Tourism in metropolitan Detroit

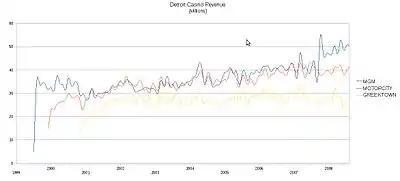

The city's mayor in the 1990s, Dennis Archer, also a former Michigan Supreme Court Justice, supported a plan which resulted in new casino resort hotels as a catalyst for development. Initially, Archer's plan was for a casino cluster along the east riverfront. In April 2005, after an eight-year legal battle over the bidding process, the courts cleared the way for the City of Detroit to permit its temporary casinos to build all new casino resort hotels, to open in late 2007. The settlement was further complicated by MGM's acquisition of Mandalay Bay, then owner of the Motor City Casino. Upon acceptance of the settlement, Detroit entrepreneur Marion Ilitch exercised her option to purchase Motor City Casino, outbidding other partners. The plan for the casino resort locations changed as the city decided instead to have a promenade of parks along the International Riverfront to spur residential development, thus freeing the casino companies to build in other areas of downtown. Upon completion, Detroit became the largest American city and metropolitan region to offer casino resort hotels. Since 2000, the city has seen a general trend of increased tax revenues from the three casinos; in 2009, casino resort hotels in Detroit employed 8,122 people, paid $452.8 M in wages (not including tips and benefits), and contributed $320 M in taxes to the city and state.